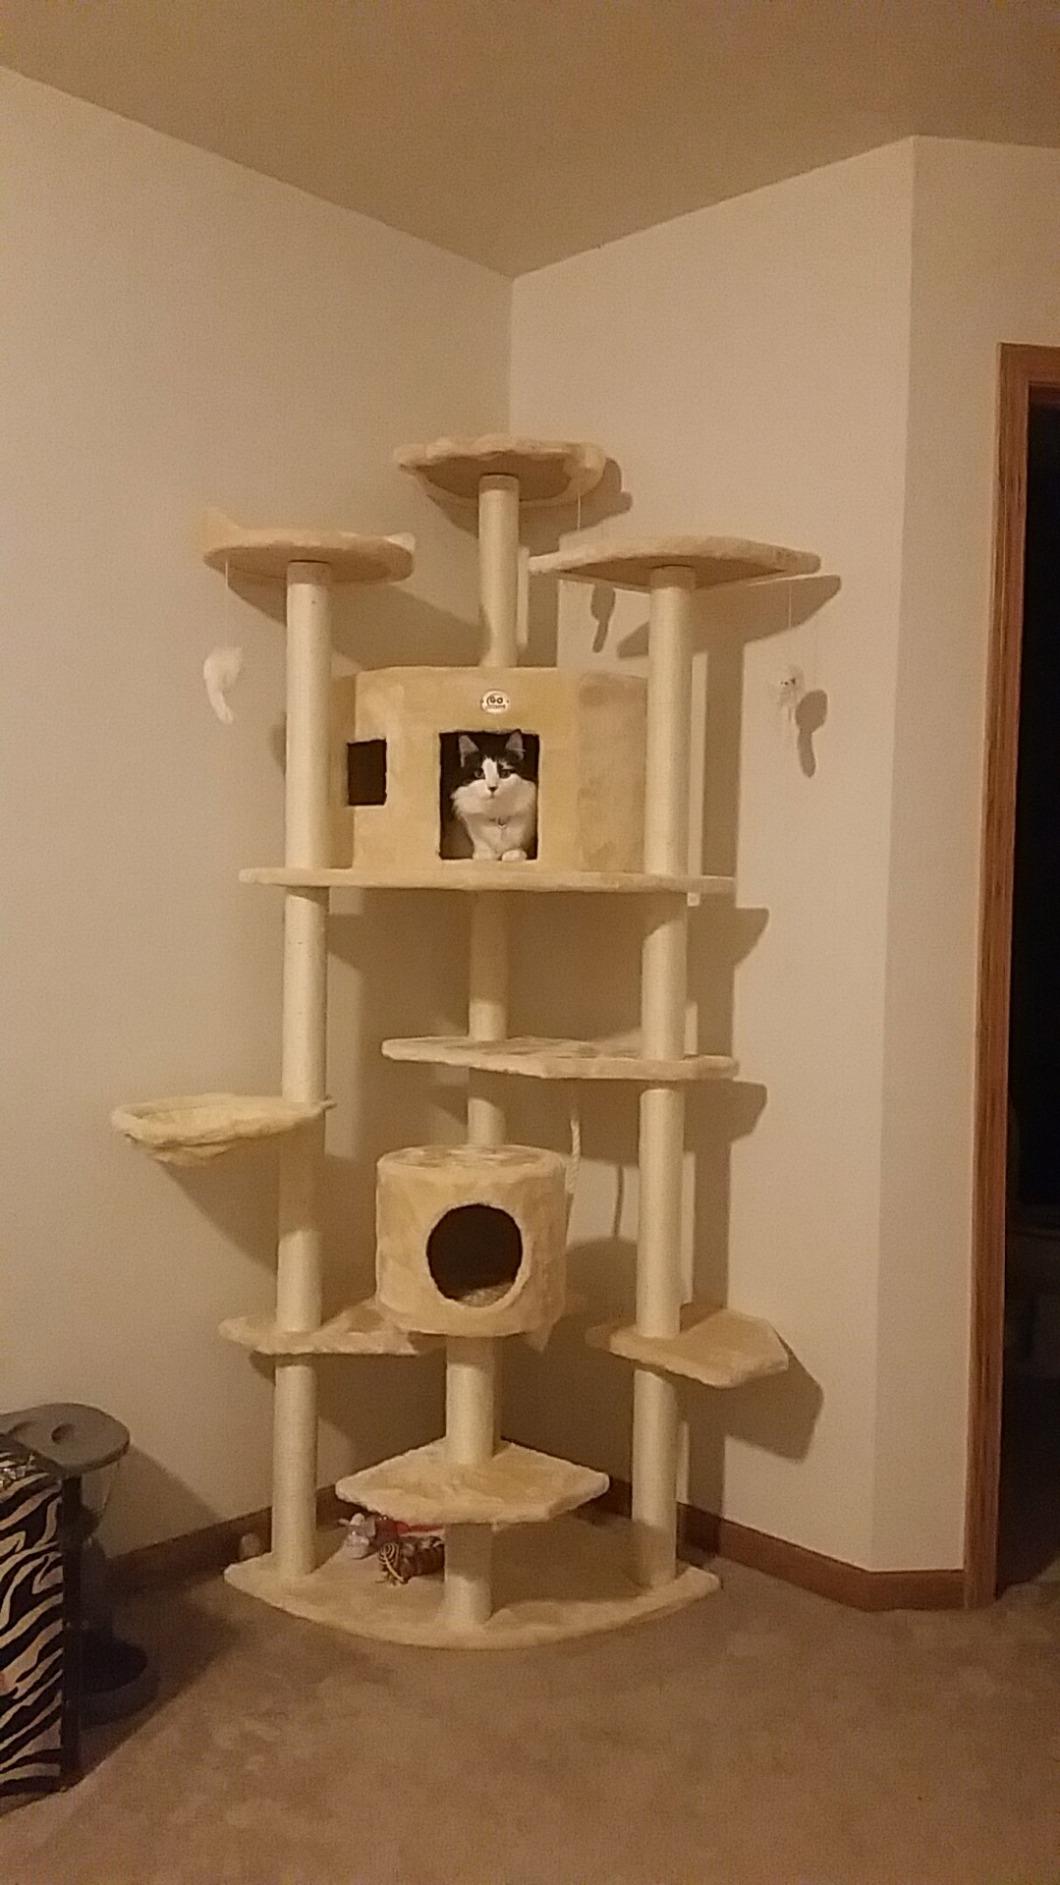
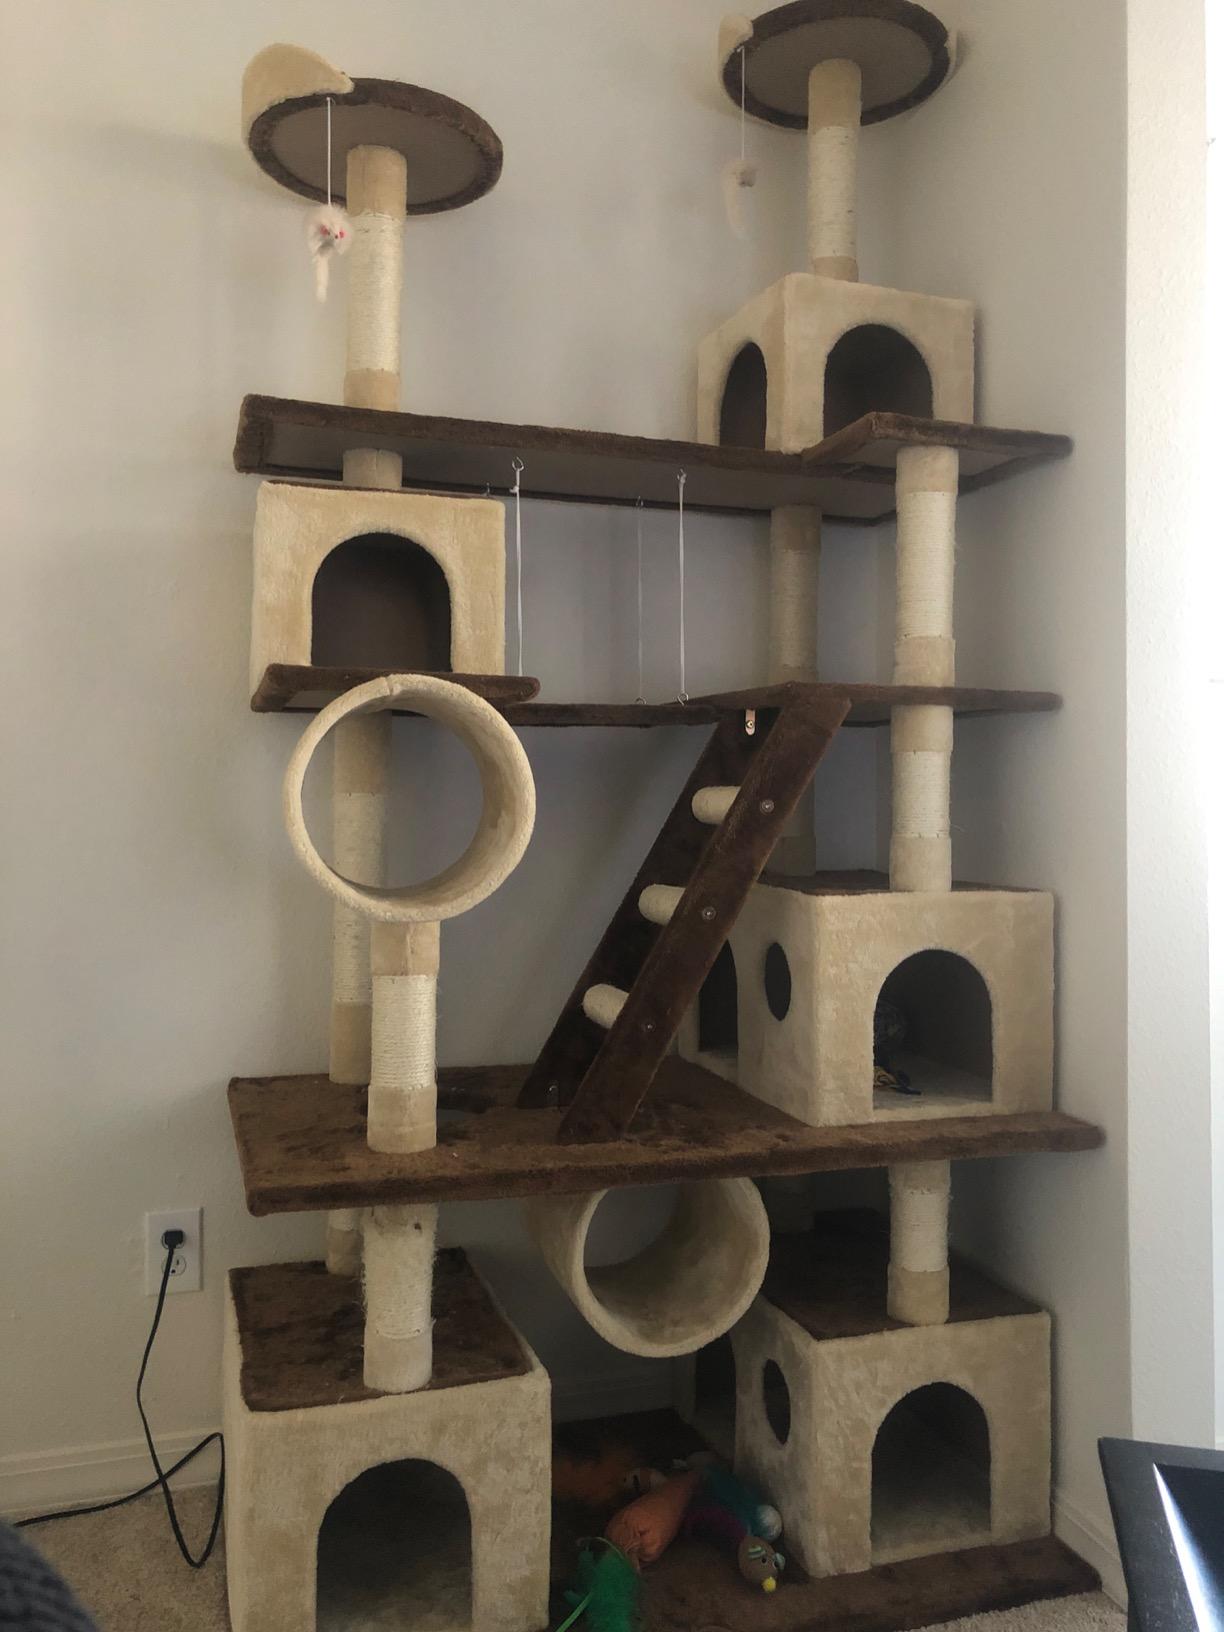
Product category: items_cat tree
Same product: no